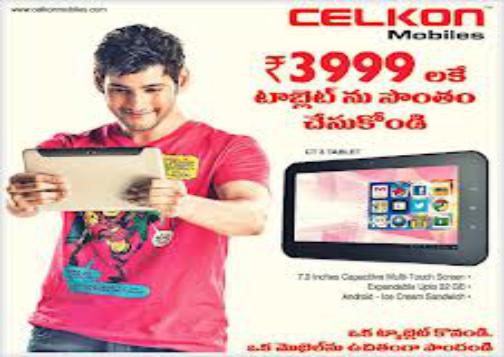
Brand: Celkon
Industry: Electronic